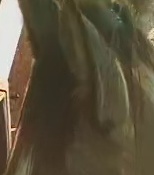
Face region: ears (position_of_ears)
Pain indicator: not_present